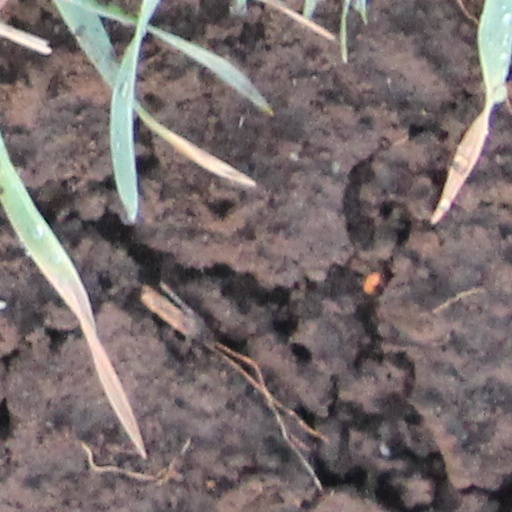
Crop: wheat